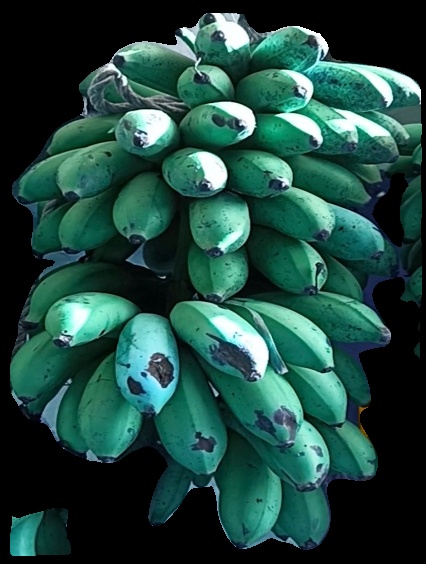
Variety: rasbale
Grade: grade2